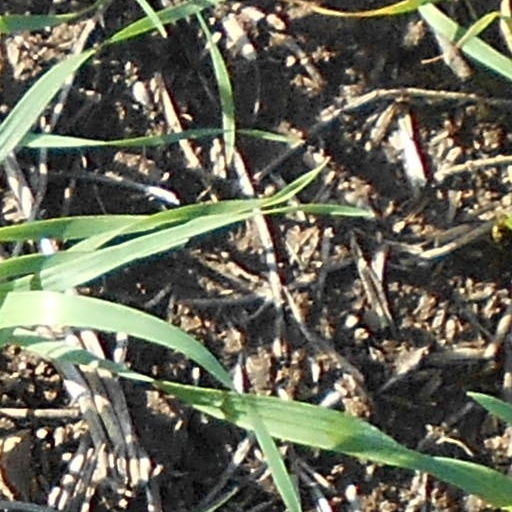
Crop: wheat